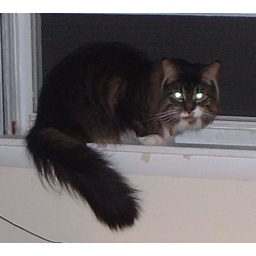
Duncan (1995-2005) enjoying a nice day when he can sit in the window sill at the house in Maryland.